Utö, Sweden

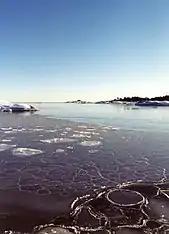
Utö, February 2003

Utö is a small island in the southwestern part of the Stockholm archipelago, known for its nature. Utö means "outer island" in Swedish. It is a part of Haninge Municipality.